Peter Sagan

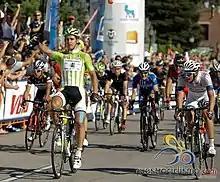
Sagan performs a victory salute on the third stage of the 2013 USA Pro Cycling Challenge

On stage 3 of the Tour de Suisse, Sagan made the selection on the first-category Hasliberg climb along with Rui Costa, Roman Kreuziger, and Mathias Frank, and took the stage victory from the quartet. Sagan cemented his victory in the points classification by taking the eighth stage, which was flatter and more suited to the sprinters, ahead of Daniele Bennati and Gilbert. He then went on to win the Slovak National Road Race Championships for the third time, taking the national champion's jersey to the Tour de France. At the Tour de France, Sagan scored three second-place finishes before winning stage 7 to Albi, after his team worked to shed the pure sprinters on the Category 2 Col de la Croix de Mounis. He outsprinted the select group he was part of, crossing the line before John Degenkolb. Sagan retained the green jersey as leader of the points classification to Paris and dyed his beard green to underline that victory. He then went on to win the sprints classification and numerous stages in the USA Pro Cycling Challenge (4 stage wins) and the Tour of Alberta (2 stage wins). Sagan fell short of success in the Grand Prix Cycliste de Québec where he accelerated on one of the final climbs but faded in sight of the finishing line. Two days later, he took victory in the Grand Prix Cycliste de Montréal, escaping the leading group on a climb with to go and winning solo.